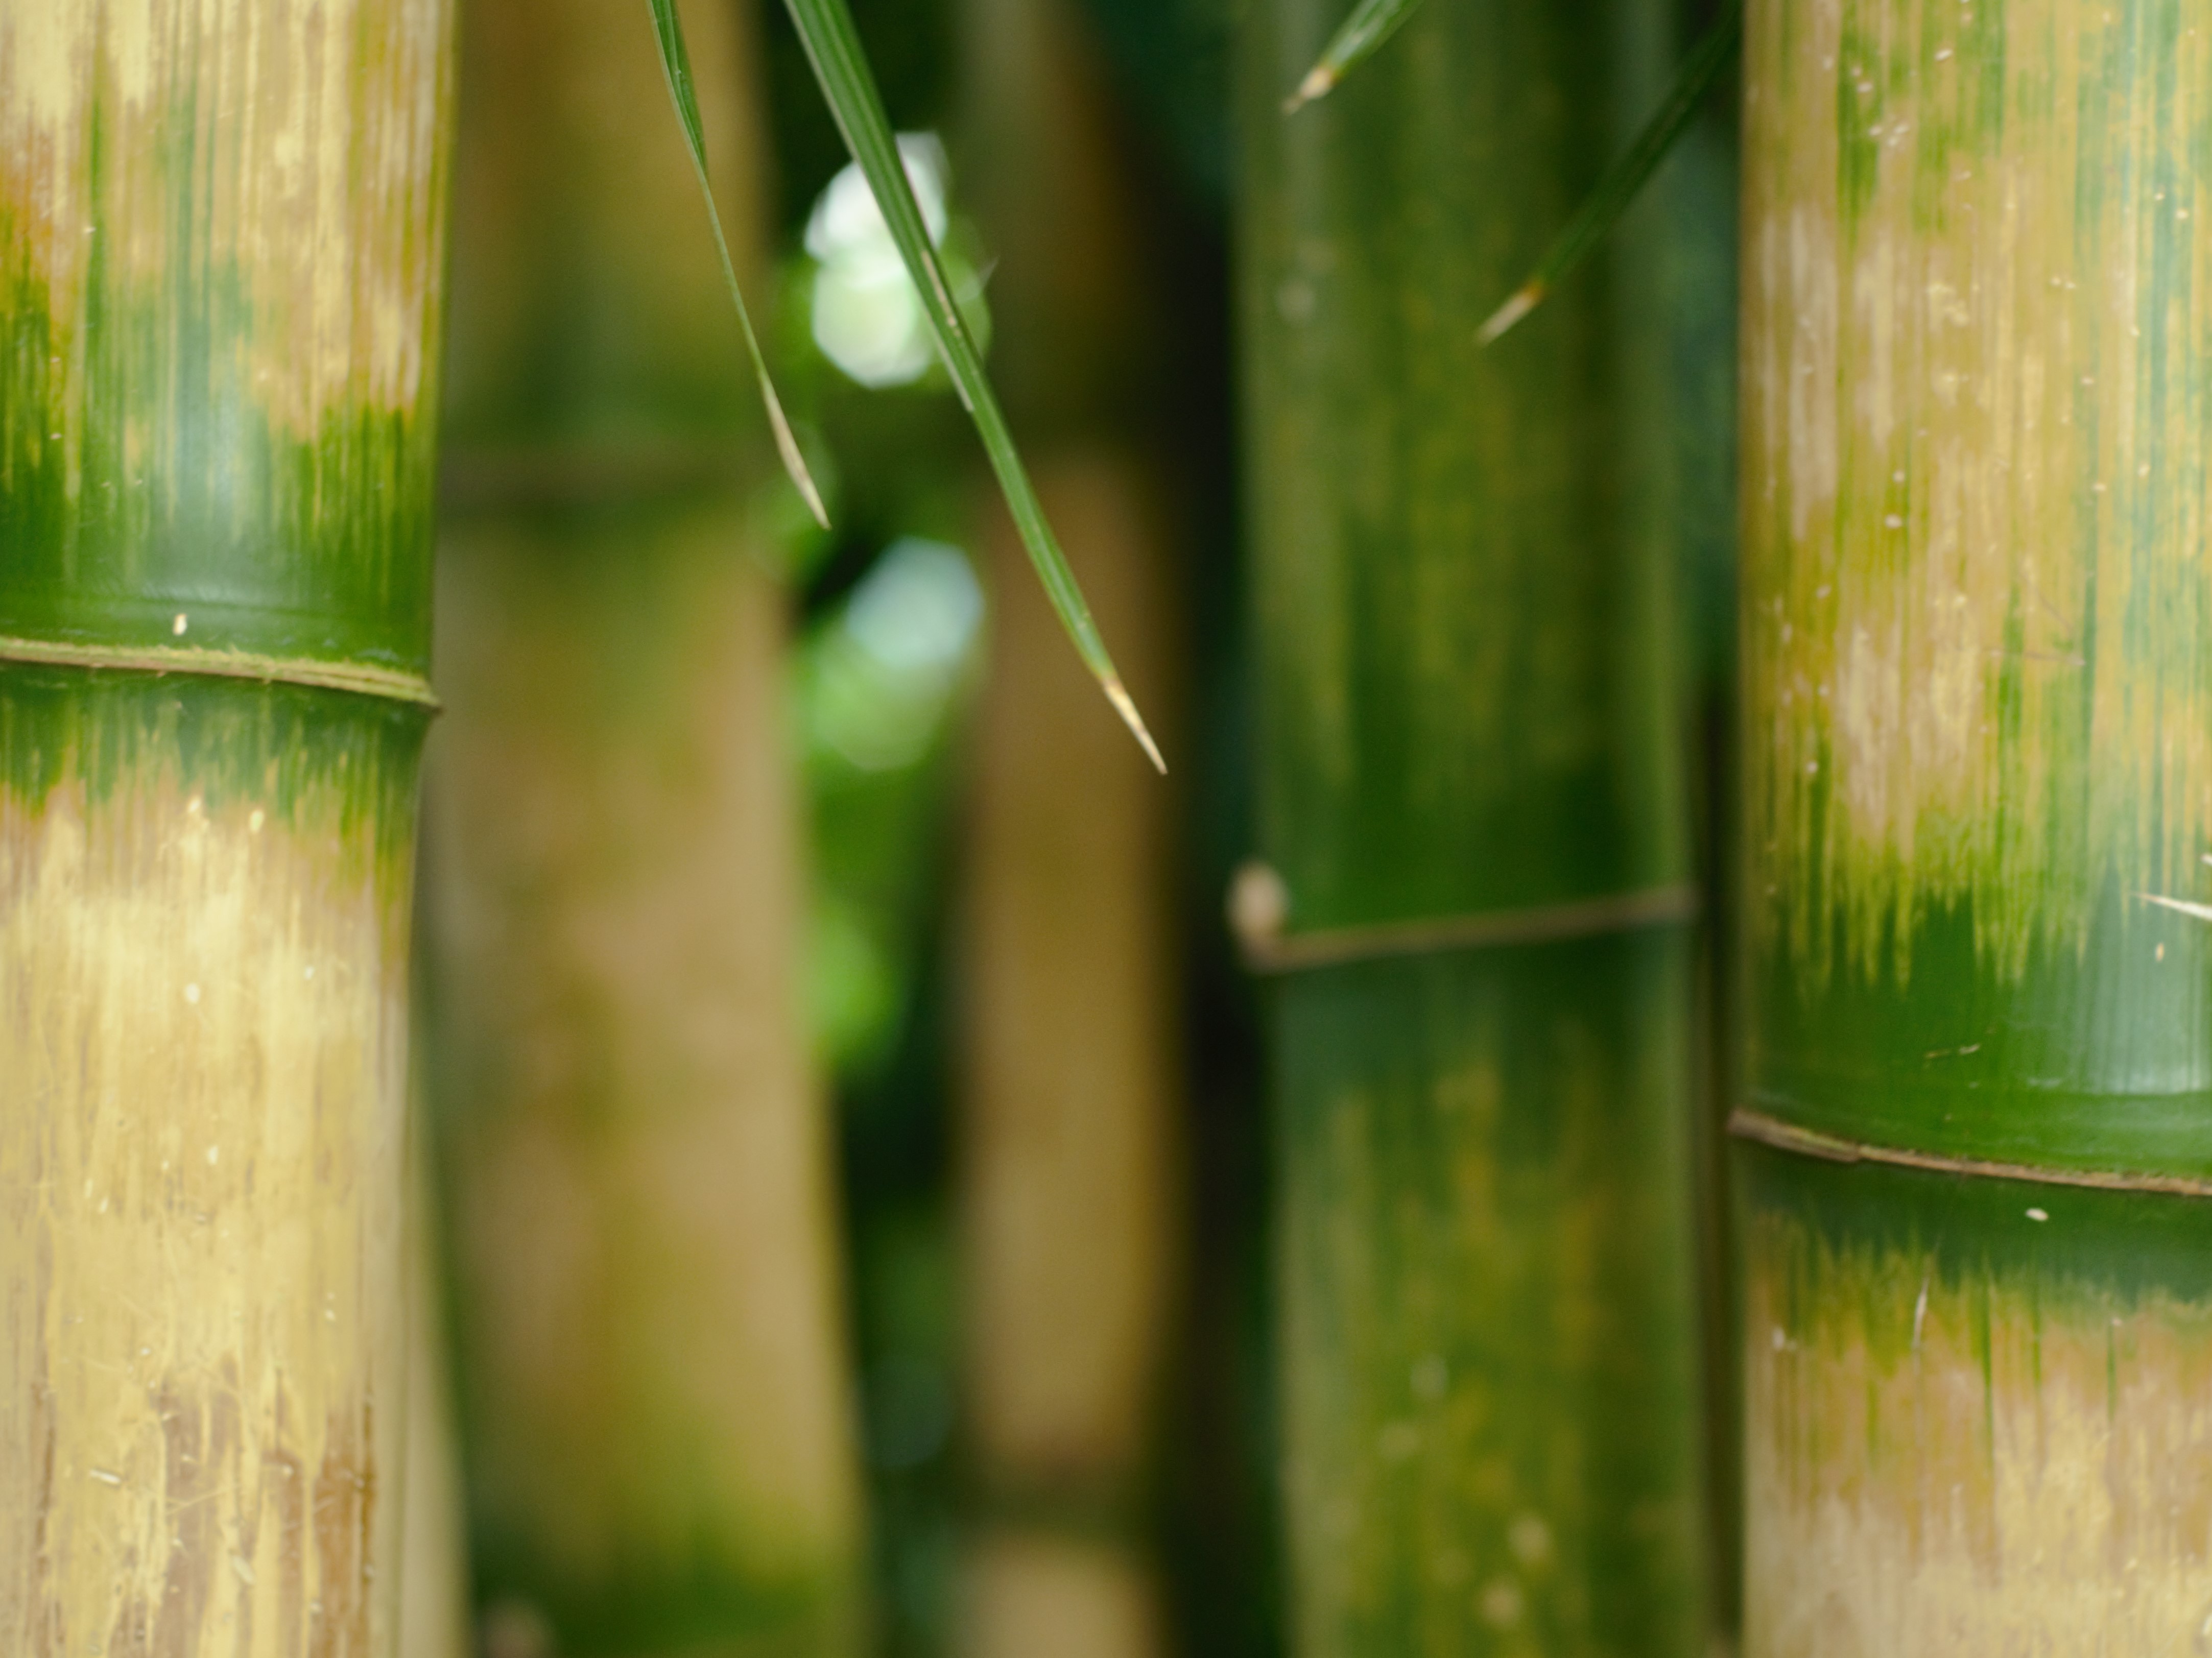
water, grass, sunlight, green, drink, juice, bamboo, macro photography, wheatgrass, grass family, plant stem